An Elephant Makes Love to a Pig

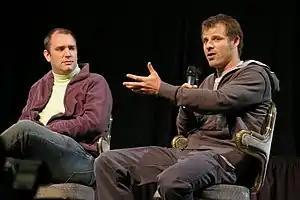
"South Park" co-creators Trey Parker and Matt Stone wrote "An Elephant Makes Love to a Pig"

The subplot with Stan getting beat up by his sister Shelley came from Parker's real-life experiences getting beat up as a child by his sister, also named Shelley, who is three years his elder. Parker said although his sister would later deny it, she regularly beat him up or locked him out of the house for hours. He stated that the scene when Stan says "You're my sister and I love you" in order to try to avoid a beating, but was subsequently beat even harder, was based on an actual experience with his sister. A scene in which Stan asks the giant mutant Stan to attack Shelley is based on Parker's childhood fantasy of having a larger version of himself beat up his sister. The resolution to the subplot, in which Shelley takes the blame for Stan's mistakes, and then beats up Stan when he tries to thank her, was also based on experiences Parker had when his sister would bail him out of trouble.